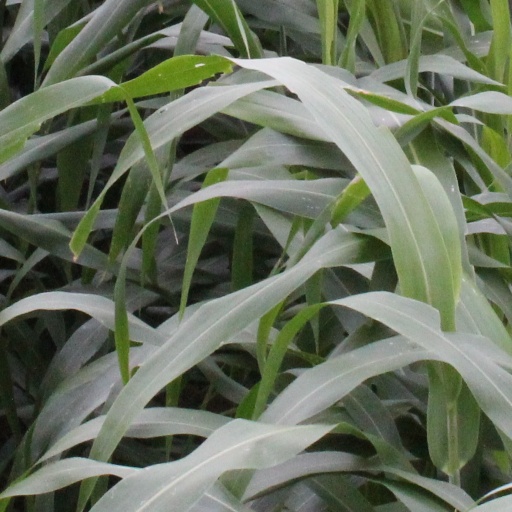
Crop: sorghum